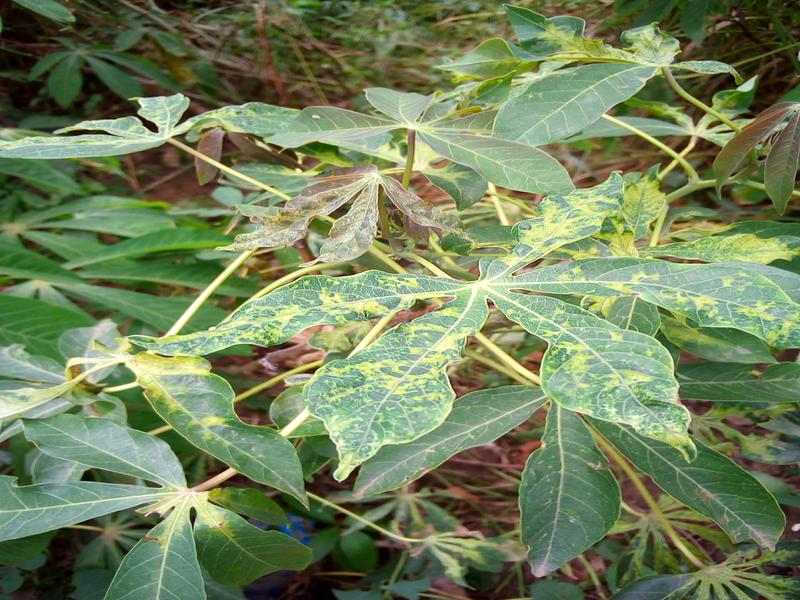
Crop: cassava
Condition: mosaic_disease